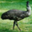
Label: bird